Hafsat Mohammed Baba

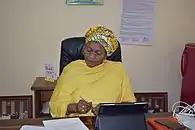

Beginning work with the Kaduna Ministry of Health as part of her service year, Hafsat started service of the State as Officer 1 at the New General Hospital (Now Barau Dikko Hospital), Kaduna. She went on to work in the Government House, Kaduna; National Teachers' Institute and Albarka Airlines from where, in 2002 she moved into the social/advocacy sector. Her experience in the social and non-governmental sector saw her serving in various positions beginning as State Coordinator, Women and Youth Opinion Leaders Forum, Kaduna; and as Project Coordinator, Jam'iyyar Matan Arewa, Kaduna; both between 2002 and 2006. From 2006, in the National Council for Women Society, Kaduna, she served as Research Coordinator until 2010, and as Assistant Secretary till her appointment as Commissioner for Women Affairs by Governor Nasir Ahmad El-Rufa'i. Until her appointment, she was Consultant Councillor on HIV/AIDS for the BBC World Service Trust Radio Programme from 2006 and Gender Advocacy Consultant for the UNDP from 2013. Hafsat had founded the Global Initiative for Women and Children (GIWAC) in Kaduna in 2004 and coordinated same ever since.